Media24

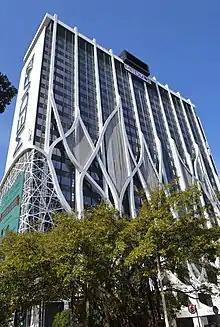
The Media24 Centre (previously named the Naspers building) in Cape Town, 2015

Via is available on MultiChoice's DStv platform on channel 147 since 9 November 2015.